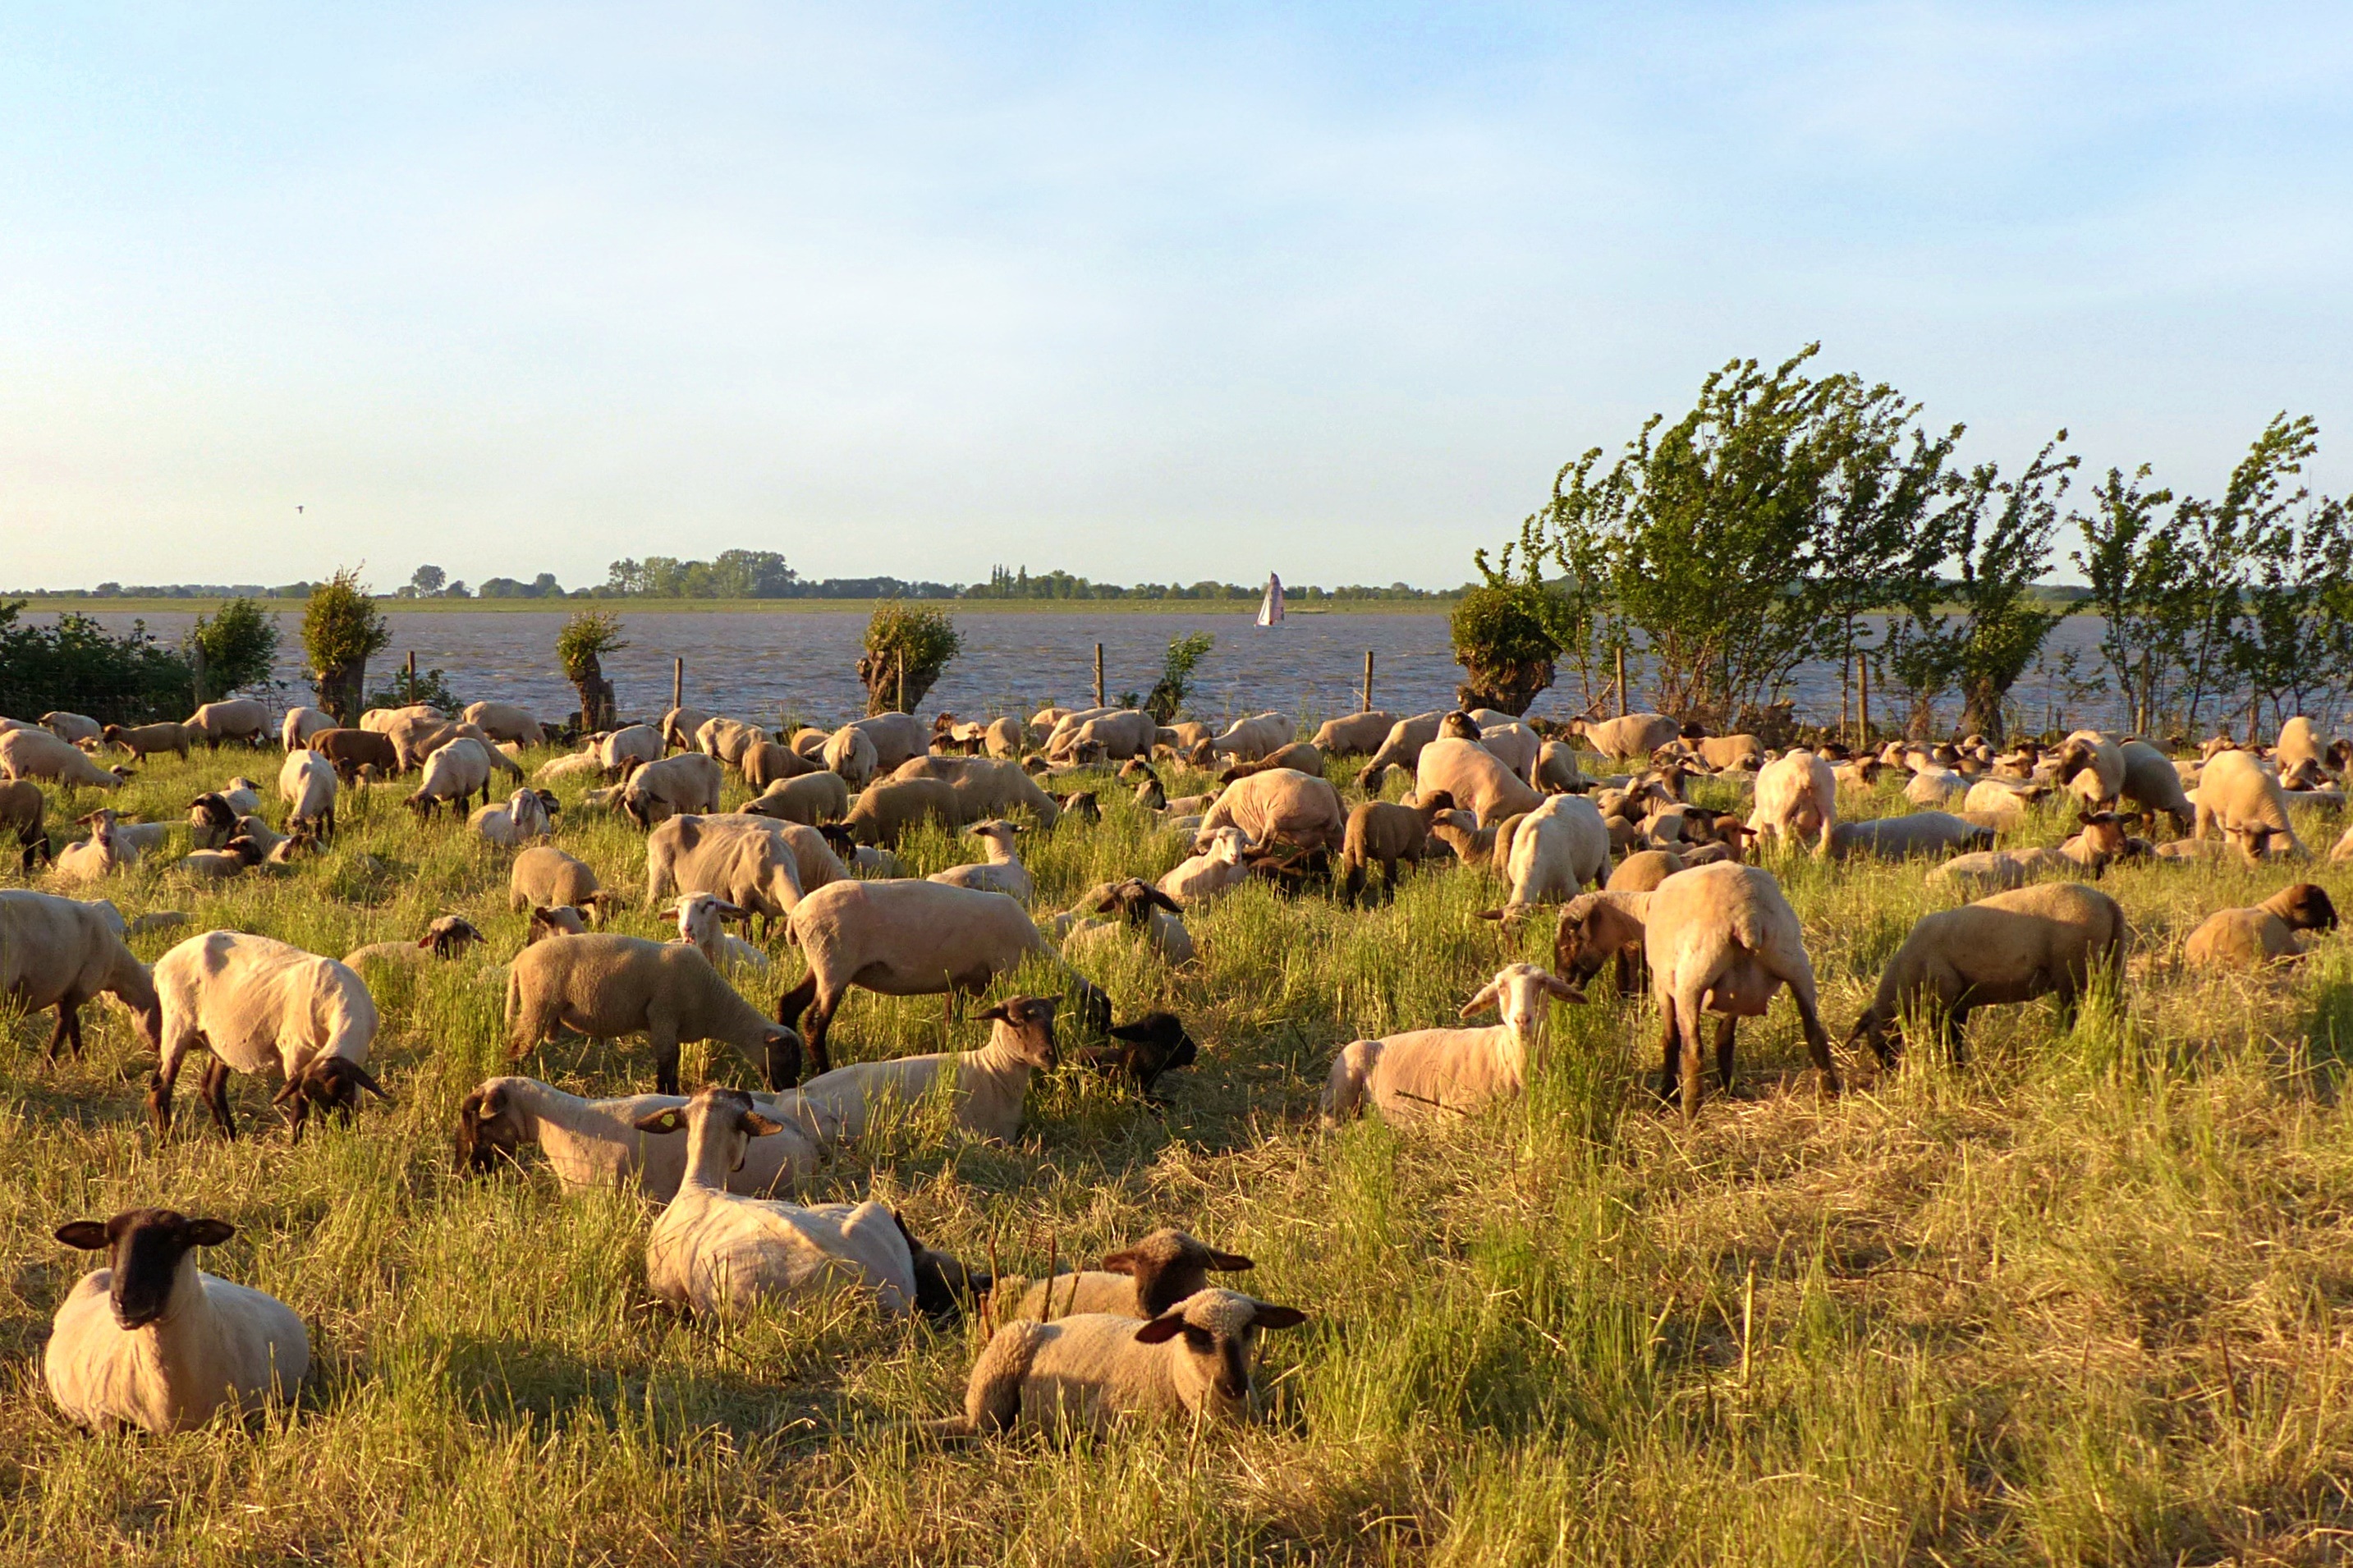
sea, field, meadow, prairie, animal, wildlife, herd, pasture, grazing, ranch, sheep, mammal, fauna, savanna, plain, flock of sheep, grassland, sheeps, safari, evening sun, ecosystem, elbe, steppe, rural area, dike, goatherd, cattle like mammal, ovillus